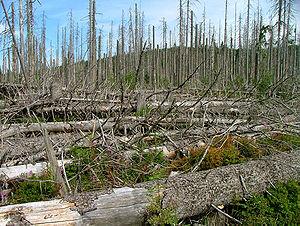
Les Scolytinae forment une sous-famille d'insectes coléoptères de la famille des Curculionidae.